Kotaki Station

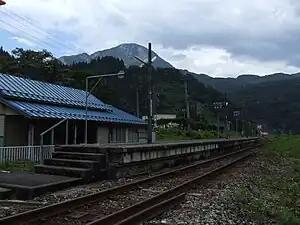
Kotaki Station, June 2009

is a railway station in Itoigawa, Niigata, Japan, operated by West Japan Railway Company (JR West).